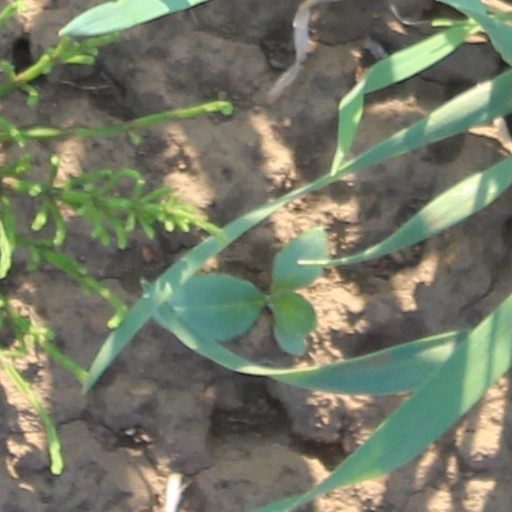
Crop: wheat